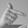
ASL letter: T